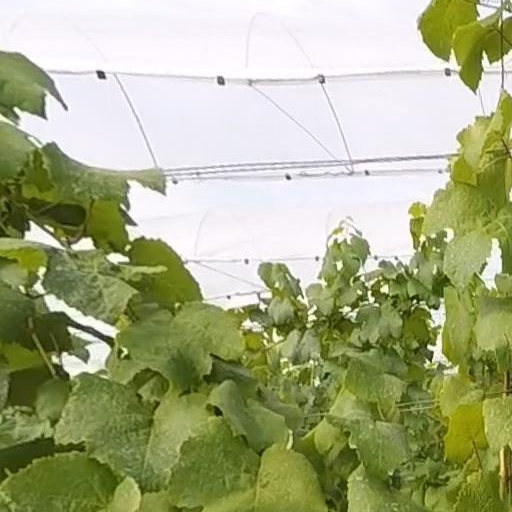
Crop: grape